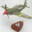
Label: airplane